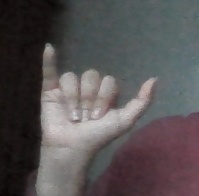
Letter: ya